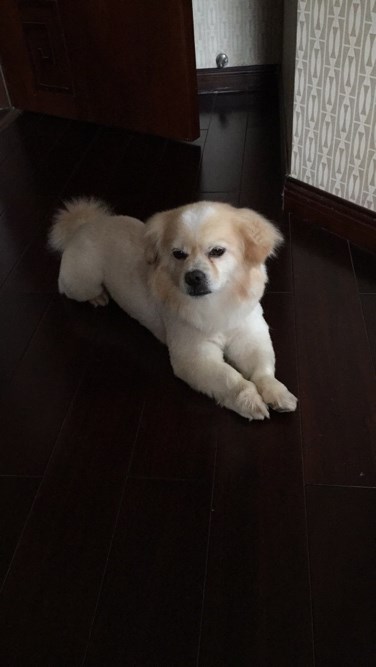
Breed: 1936-n000005-Pomeranian